Mysteron

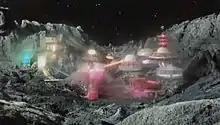
The Mysteron city on Mars as seen in the original "Captain Scarlet"

The Mysterons are a fictional race of extraterrestrials and the antagonists in the 1960s British Supermarionation television series "Captain Scarlet and the Mysterons" (1967–68) and its 2005 animated remake, "New Captain Scarlet".